Sky position (RA, Dec in degrees): 338.236, 0.9671
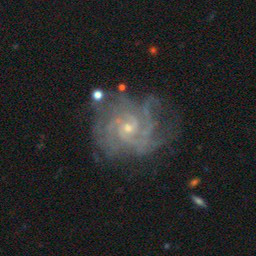
Galaxy morphology: Unbarred Tight Spiral Galaxies